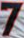
Number: 7